Nootokka Jillala Andagadu

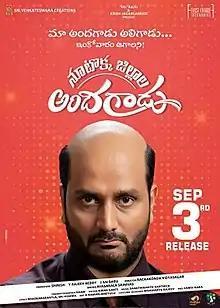
Theatrical release poster

Nootokka Jillala Andagadu is a 2021 Indian Telugu-language comedy drama film directed by Rachakonda Vidyasagar. It is written by Avasarala Srinivas who stars alongside Ruhani Sharma. The film is produced by Sri Venkateswara Creations and First Frame Entertainments. Movie loosely based Ondu Motteya Kathe. The plot follows Gotti Surya Narayana (Avasarala), a 37-year old bachelor with a bald head. Principal photography of the film started in 2019 but its production and release were delayed due to the COVID-19 pandemic. It was released on 3 September 2021.